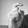
ASL letter: X